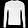
Label: Pullover